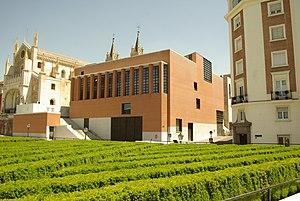
Esperanza Aguirre y Gil de Biedma [ɛspɛˈɾãnθa aˈɣire i̯ ˈxil de ˈβjɛðma] est une femme politique espagnole membre du Parti populaire, née le 3 janvier 1952 à Madrid.